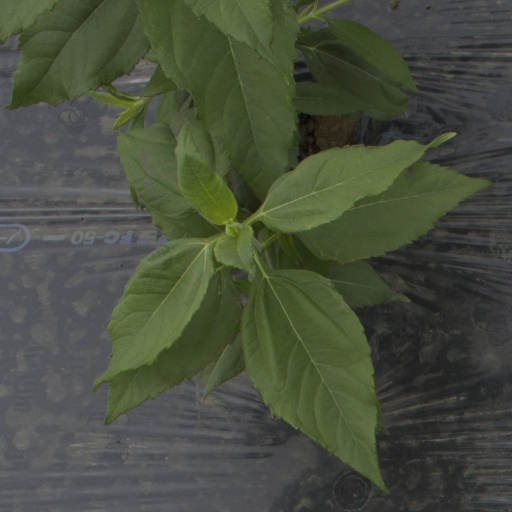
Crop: Jerusalem artichoke